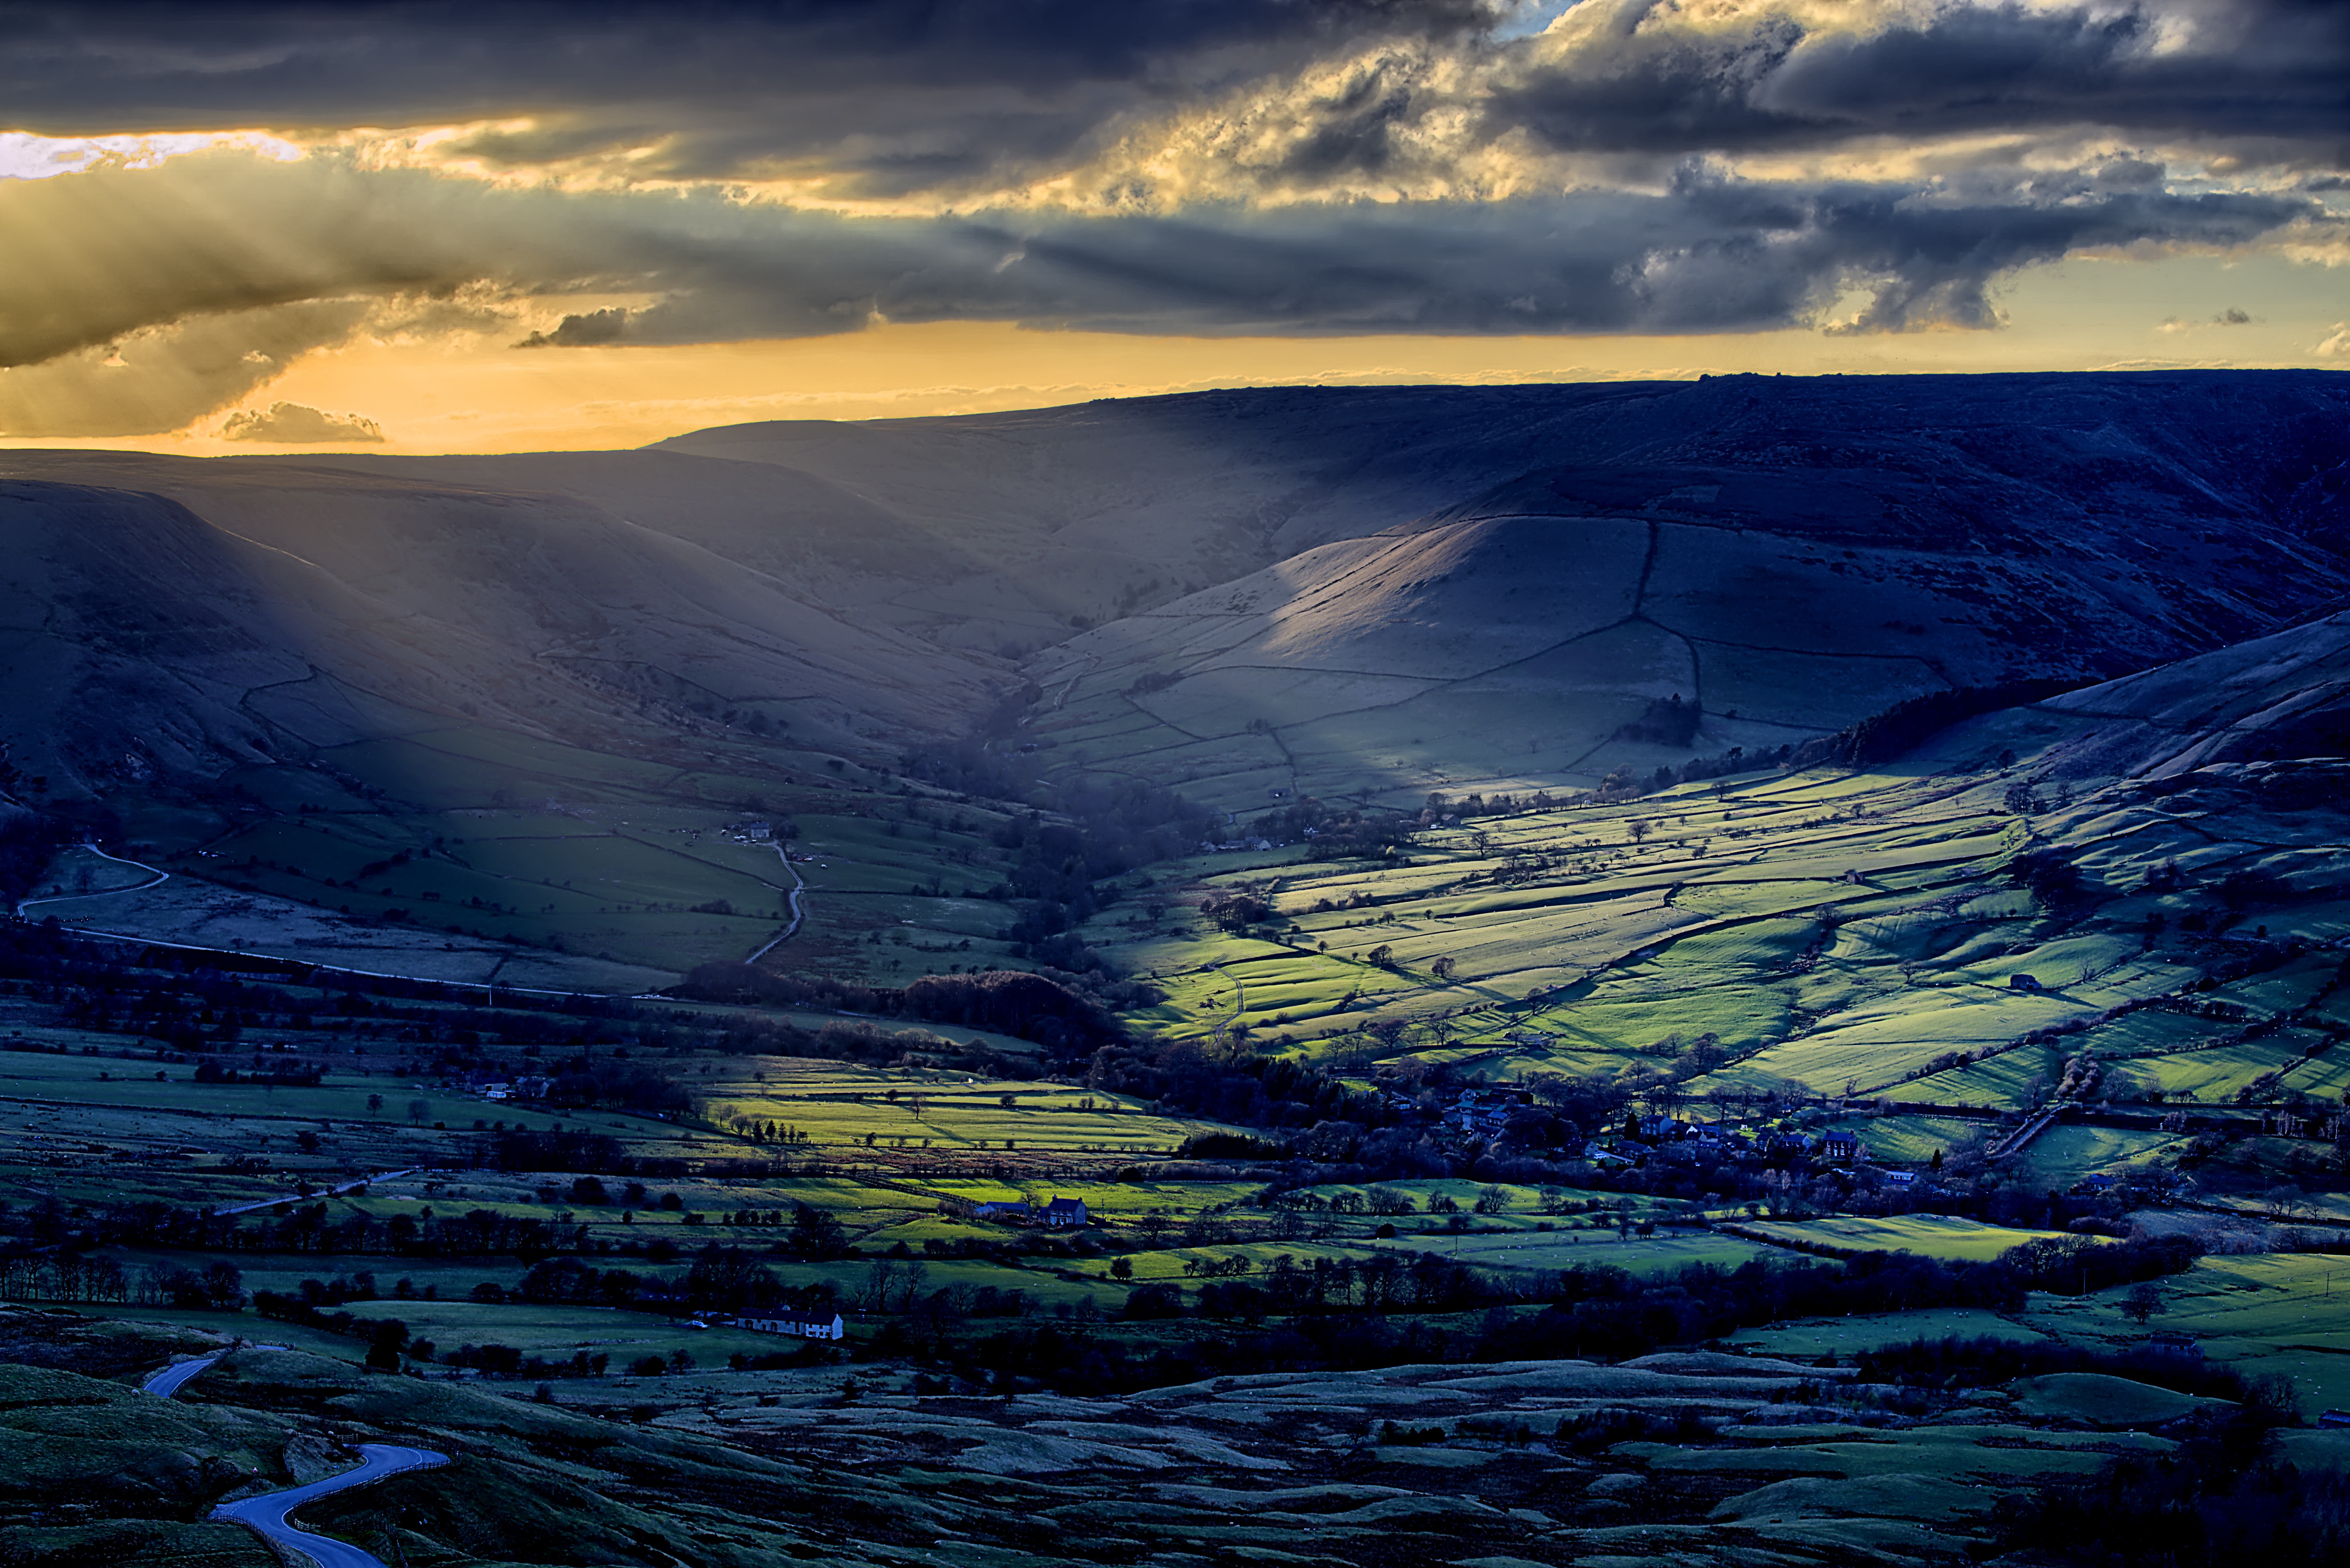
landscape, wilderness, mountain, cloud, sunrise, morning, hill, lake, dawn, valley, mountain range, dusk, reflection, plateau, loch, landform, geographical feature, mountainous landforms, glacial landform